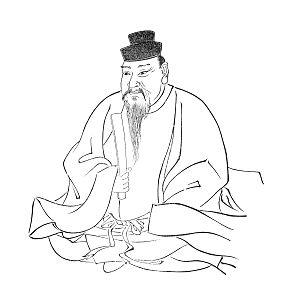
L'empereur Ōjin est le quinzième empereur du Japon à apparaître sur la traditionnelle liste des empereurs. Aucune date certaine ne peut être assignée pour le règne de cet empereur, mais il semble qu'il ait régné sur le pays du milieu à la fin du IVᵉ siècle. La tradition lui attribue cependant des dates de vie de 210 à 310 et situe son règne à partir de 270, bien qu'aucune de ces dates n'ait été prouvée par ailleurs.